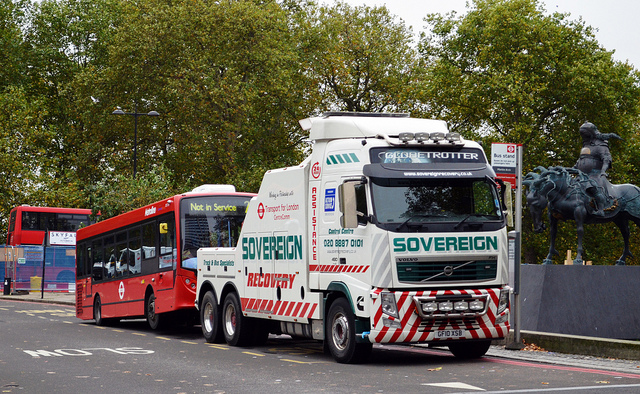
A large tow truck tows a bus down a street.

A white tow truck pulling a red bed behind it.

a big truck tows a city bus

A tow truck towing a bus down the street.

A red bus is being towed down the street